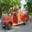
Label: truck